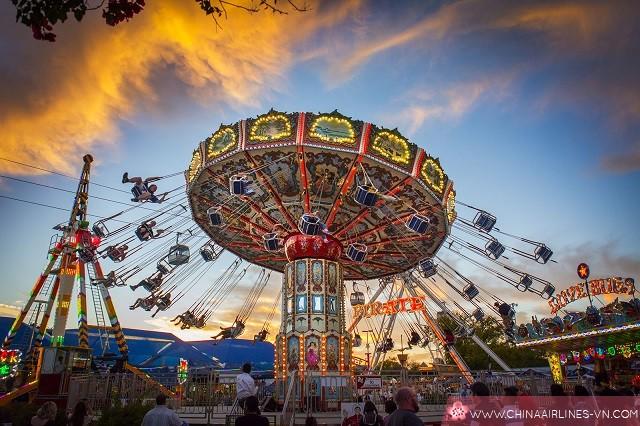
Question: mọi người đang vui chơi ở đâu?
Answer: mọi người đang chơi trong một khu vui chơi